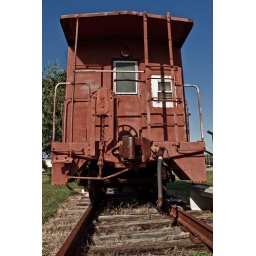
Old railroad car in Palacios, Tx